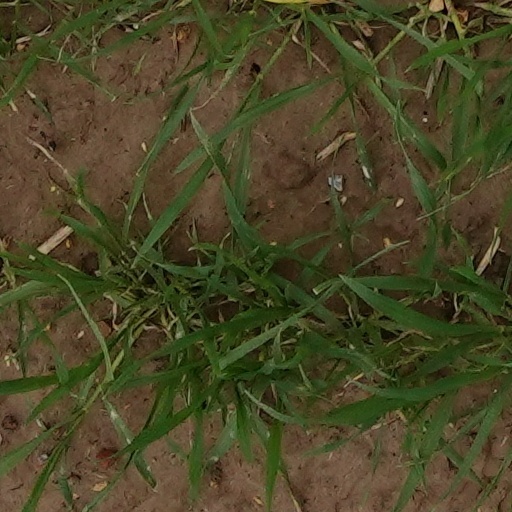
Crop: wheat